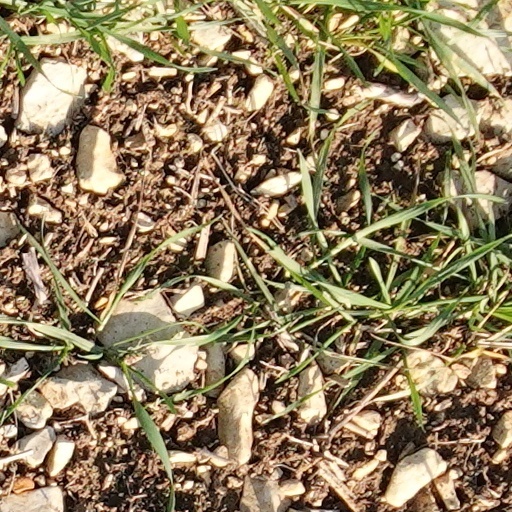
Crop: wheat